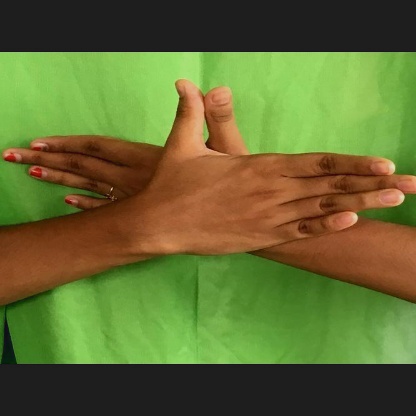
Mudra: Garuda